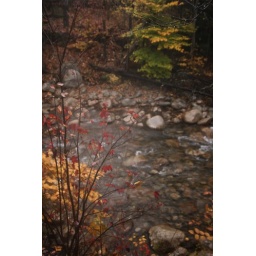
View through the bedroom window in the cabin